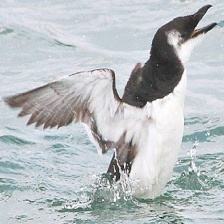
Species: RAZORBILL
Scientific name: ALCA TORDA